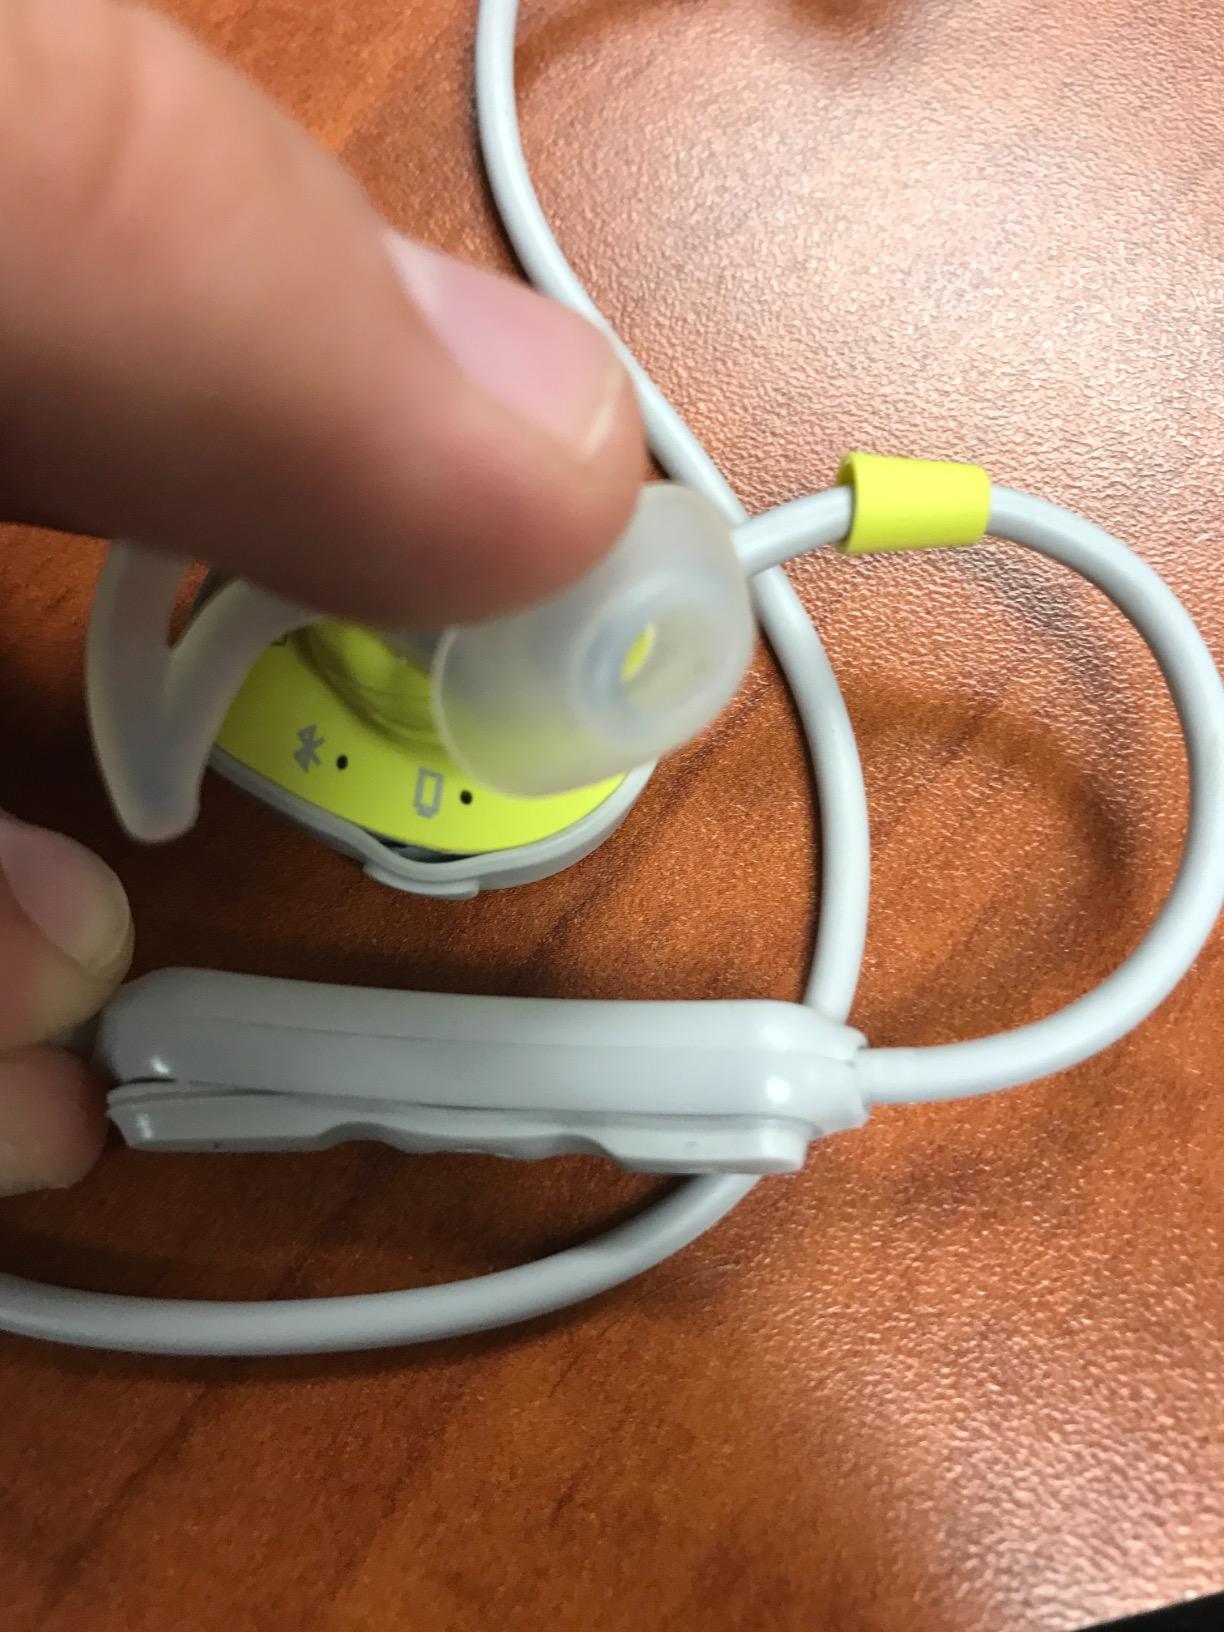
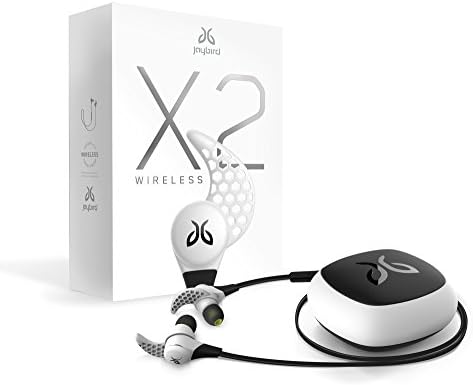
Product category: headphones
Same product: no